Hydrogel fiber

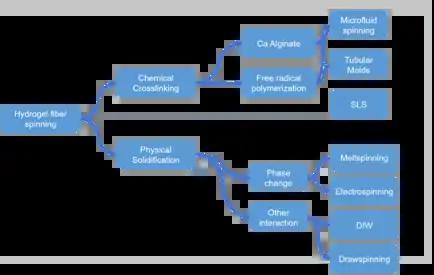
The schematic summary of the production method

To produce hydrogel fiber, the solidification of the pregel solution is the most important step. The pregel solution needs to be solidified while maintaining its fibrous shape. To achieve this, several methods based on chemical crosslinking, phase change, rheological property change have been developed.